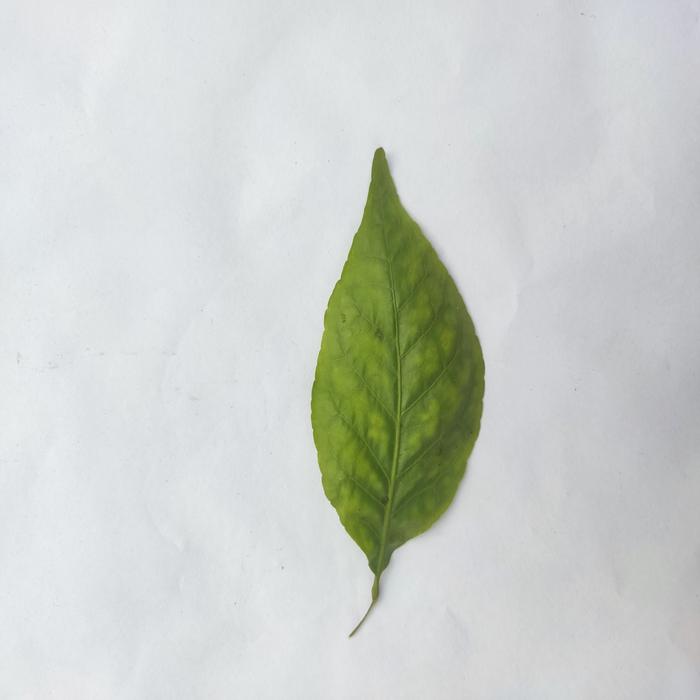
Crop: Aegle Marmelos
Leaf condition: Leaf_Spot